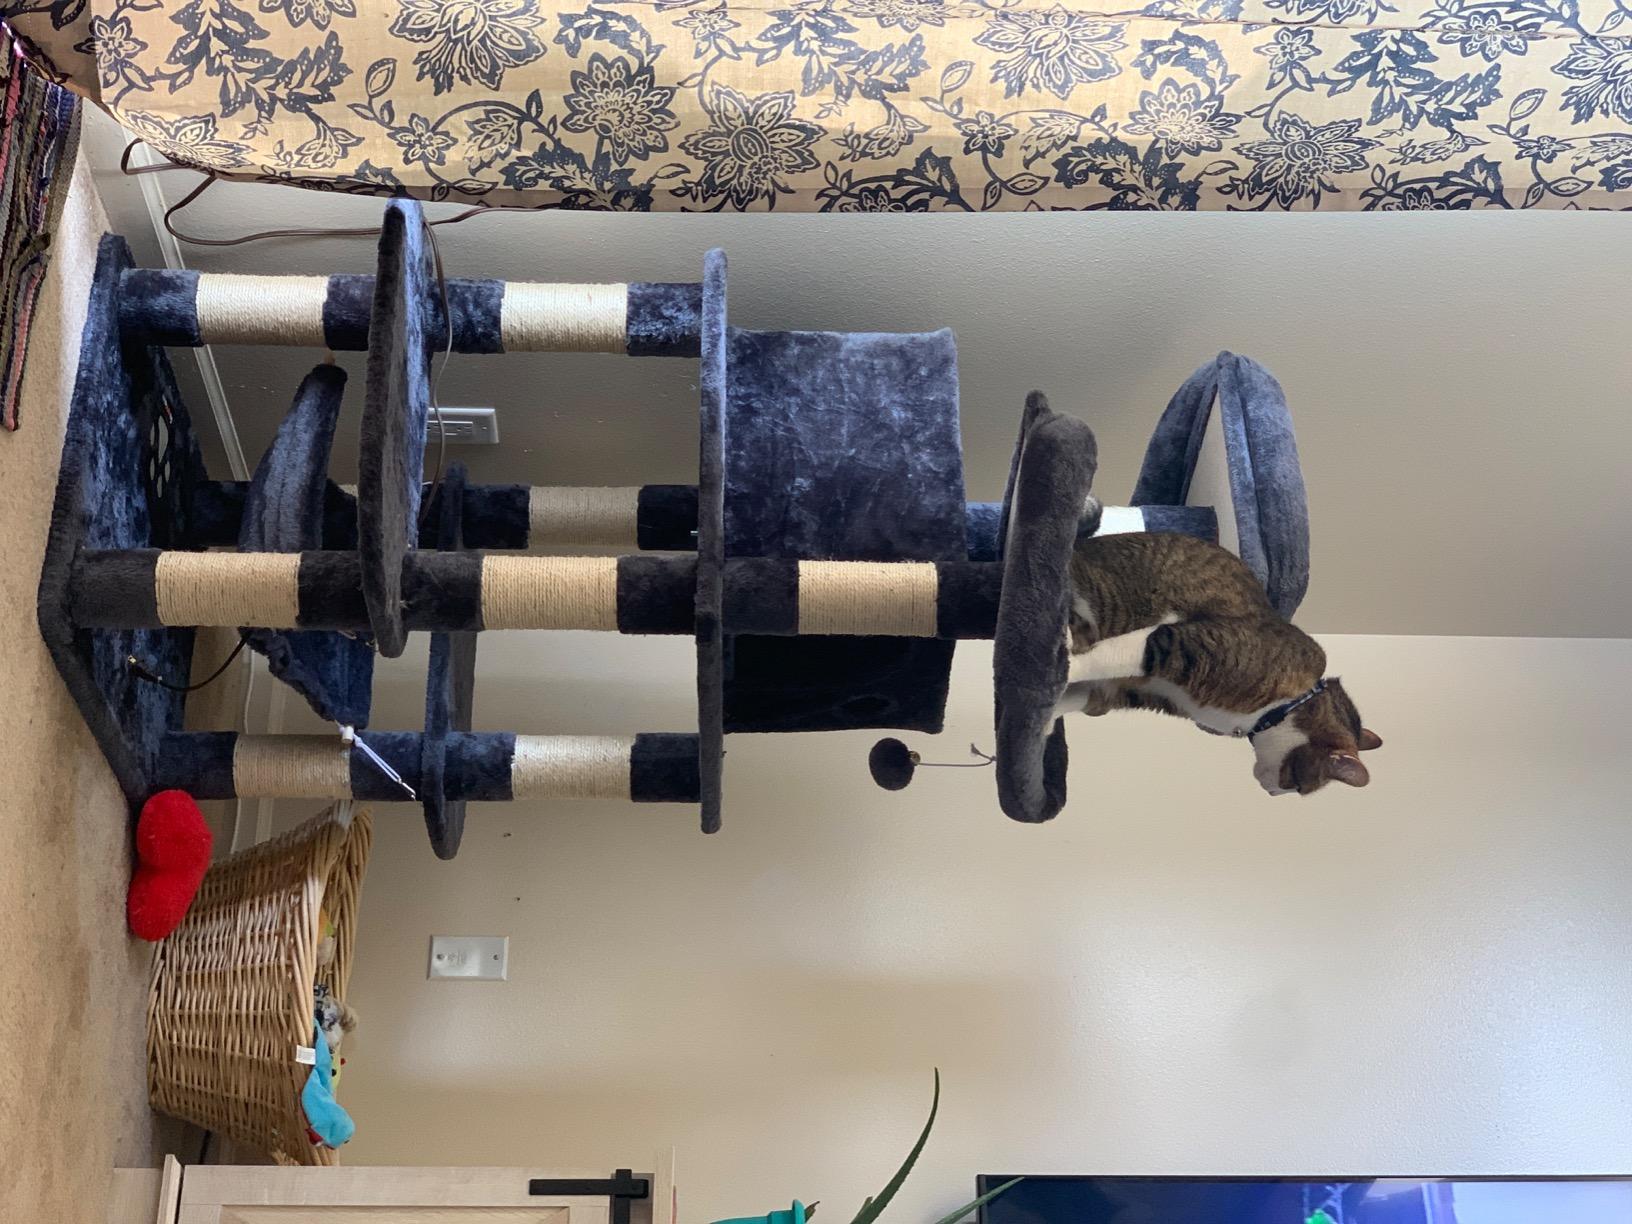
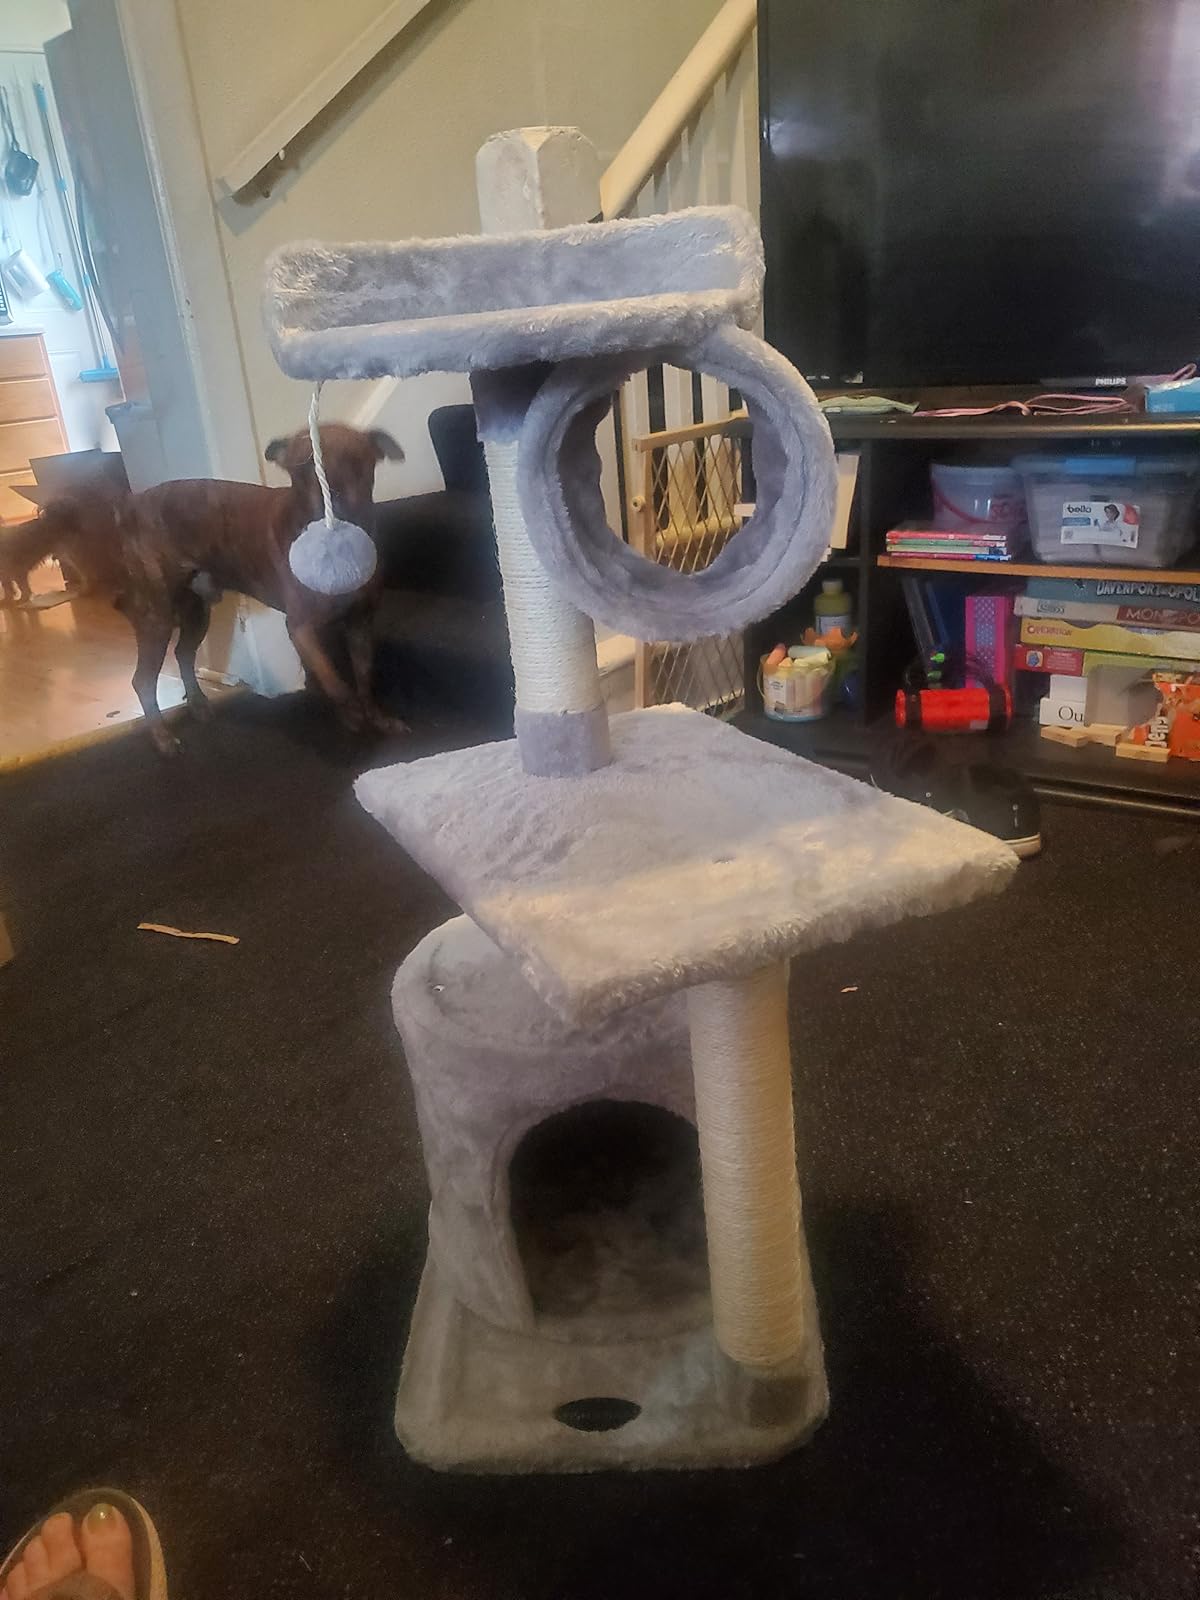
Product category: items_cat tree
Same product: no